Cree Nation of Mistissini

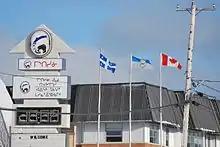
The Cree village of Mistissini in 2012

The Cree Nation of Mistissini (Cree: ᒥᔅᑎᓯᓃ) is a Cree First Nation of Canada. It is headquartered at the Cree village of Mistissini and also has a "terre réservée crie" of the same name, both in Northern Quebec. The nation is in negotiation with the government of Canada to obtain its self-governance. In 2016, it has a registered population of 3,964 members.